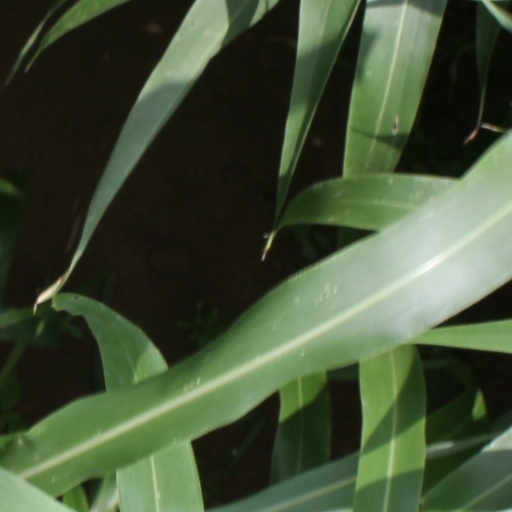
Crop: sorghum